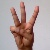
The image shows a hand gesture representing the letter 'W' in Indian Sign Language.